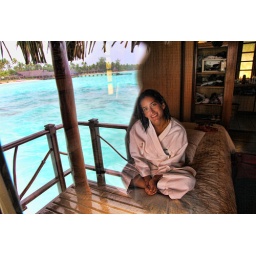
Dani enjoying a rare afternoon storm. You can see the reflection of the storm in the sliding glass door on the left.